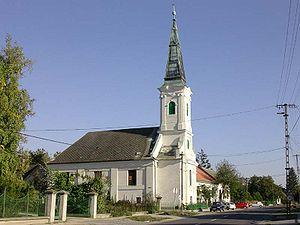
Kajászó est un village et une commune du comitat de Fejér en Hongrie.